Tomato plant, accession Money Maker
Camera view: bottom (45 deg); turntable rotation: 330 degrees
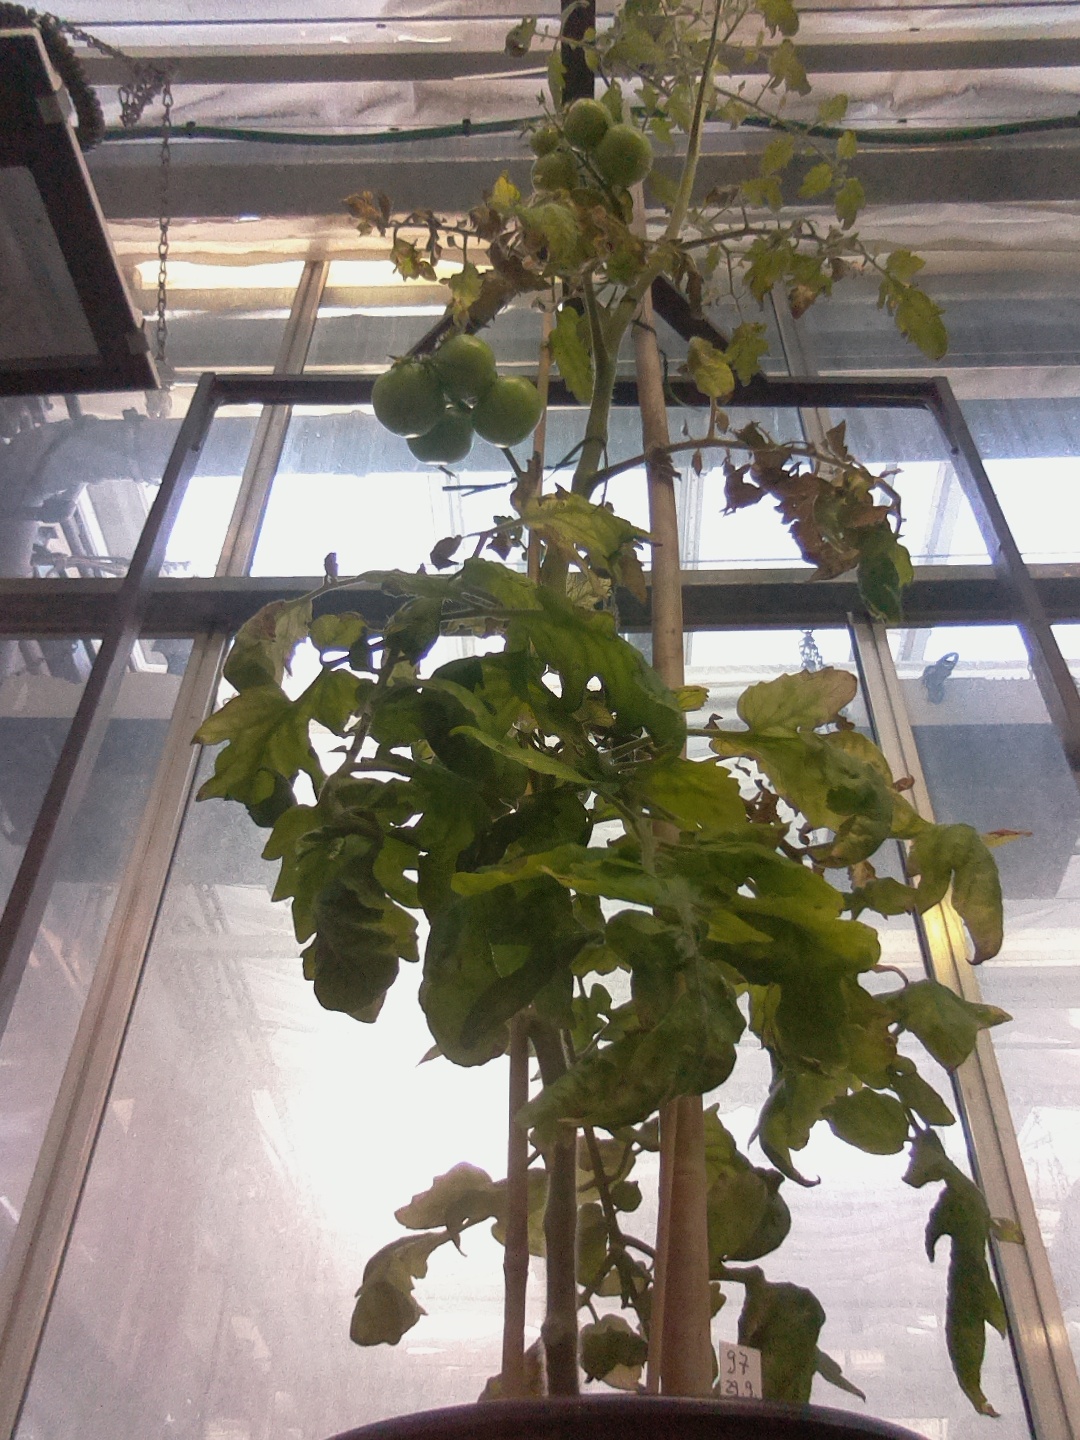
BBCH growth stage 79: 90% -100% of final fruit size